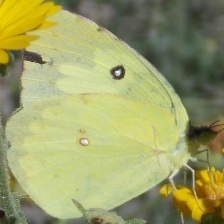
Species: SOUTHERN DOGFACE
Butterfly family (ImageNet category): sulphur_butterfly